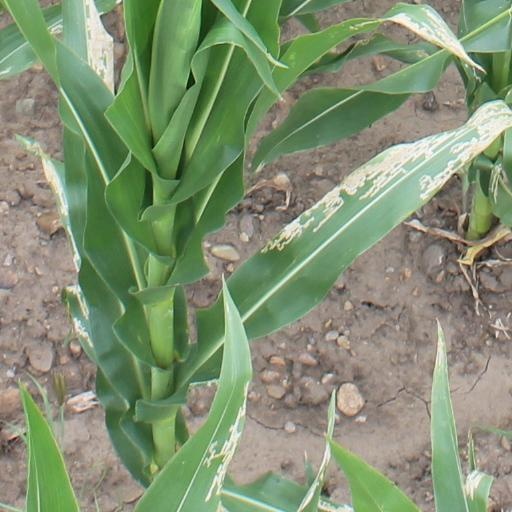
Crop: maize; corn